Mony Mony

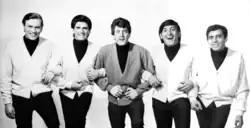
Tommy James and the Shondells, 1967

"Mony Mony" was credited to Tommy James, Bo Gentry, Ritchie Cordell and Bobby Bloom. The song's title was inspired by Tommy James' view of the "M.O.N.Y." sign atop the Mutual of New York Building on the New York City skyline from his Manhattan apartment. As James said in a 1995 interview in "Hitch" magazine: